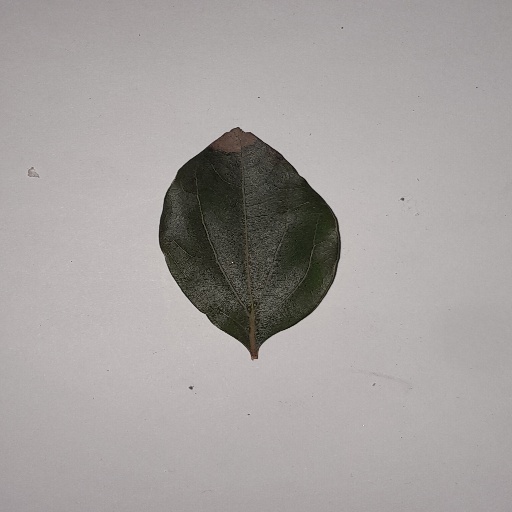
Species: Camphor
Leaf condition: Bacterial Spot